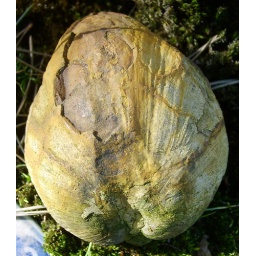
Found on the banks of the River Witham (Upper) in mud/clay dredged from the river bed. About the size of a tennis ball